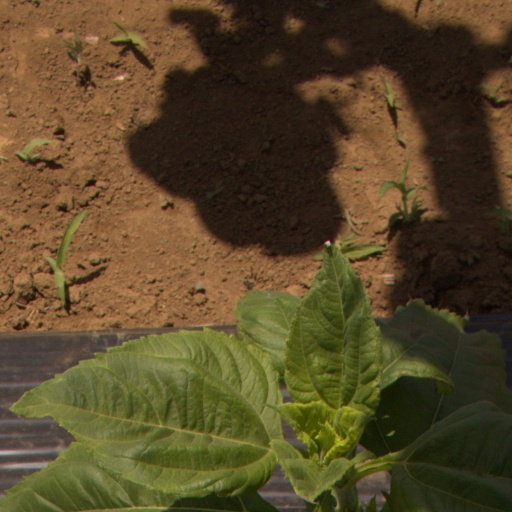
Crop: Jerusalem artichoke